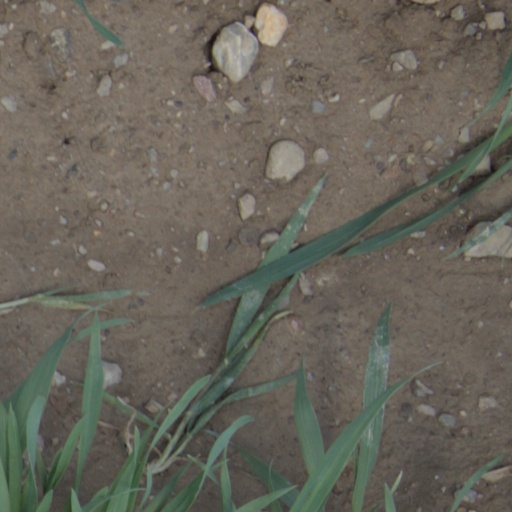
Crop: wheat